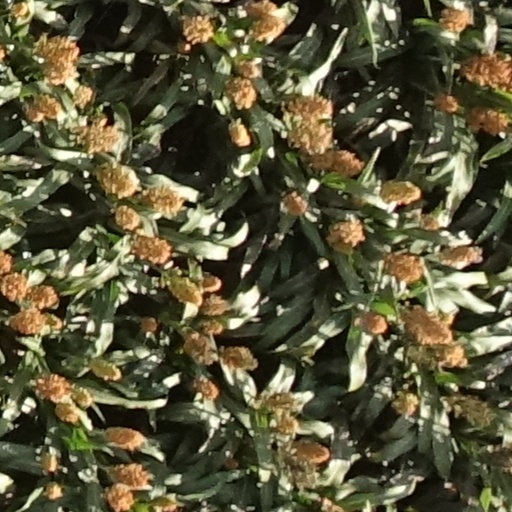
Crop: sorghum